Norwich

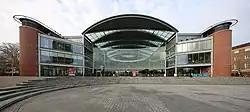
The Forum, housing, among other things, the Norfolk and Norwich Millennium Library and the BBC's East of England headquarters and studios

There are two tiers of local government covering Norwich, at district and county level: Norwich City Council and Norfolk County Council. The city council manages services such as housing, planning, leisure and tourism, and is based at City Hall overlooking Norwich Market in the city centre. The county council manages services such as schools, transport, social services and libraries across Norfolk. There are no civil parishes in Norwich, with the whole city being an unparished area.